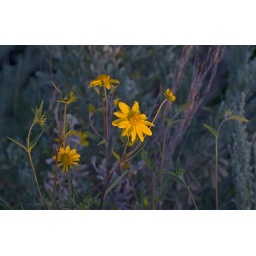
Brilliant yellow golden aster wildflower glows in the sunset on the mountain atop Tollgate Canyon near Park City, Utah.